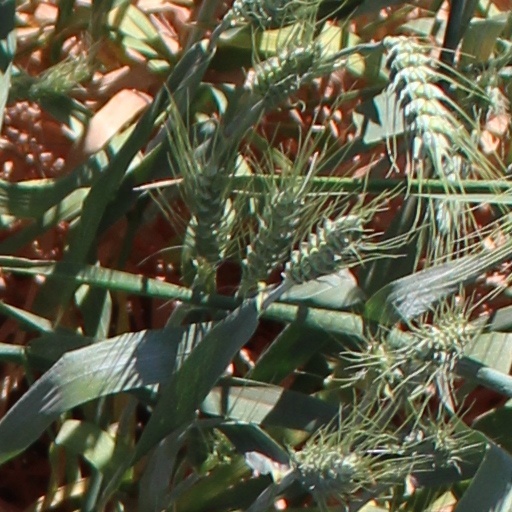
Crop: wheat